Barracuda Queens

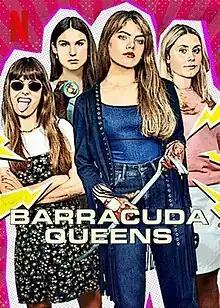
Netflix poster

Barracuda Queens is a Swedish heist drama television series. The first season was released on Netflix on 5 June 2023. The second season was released on 5 June 2025.